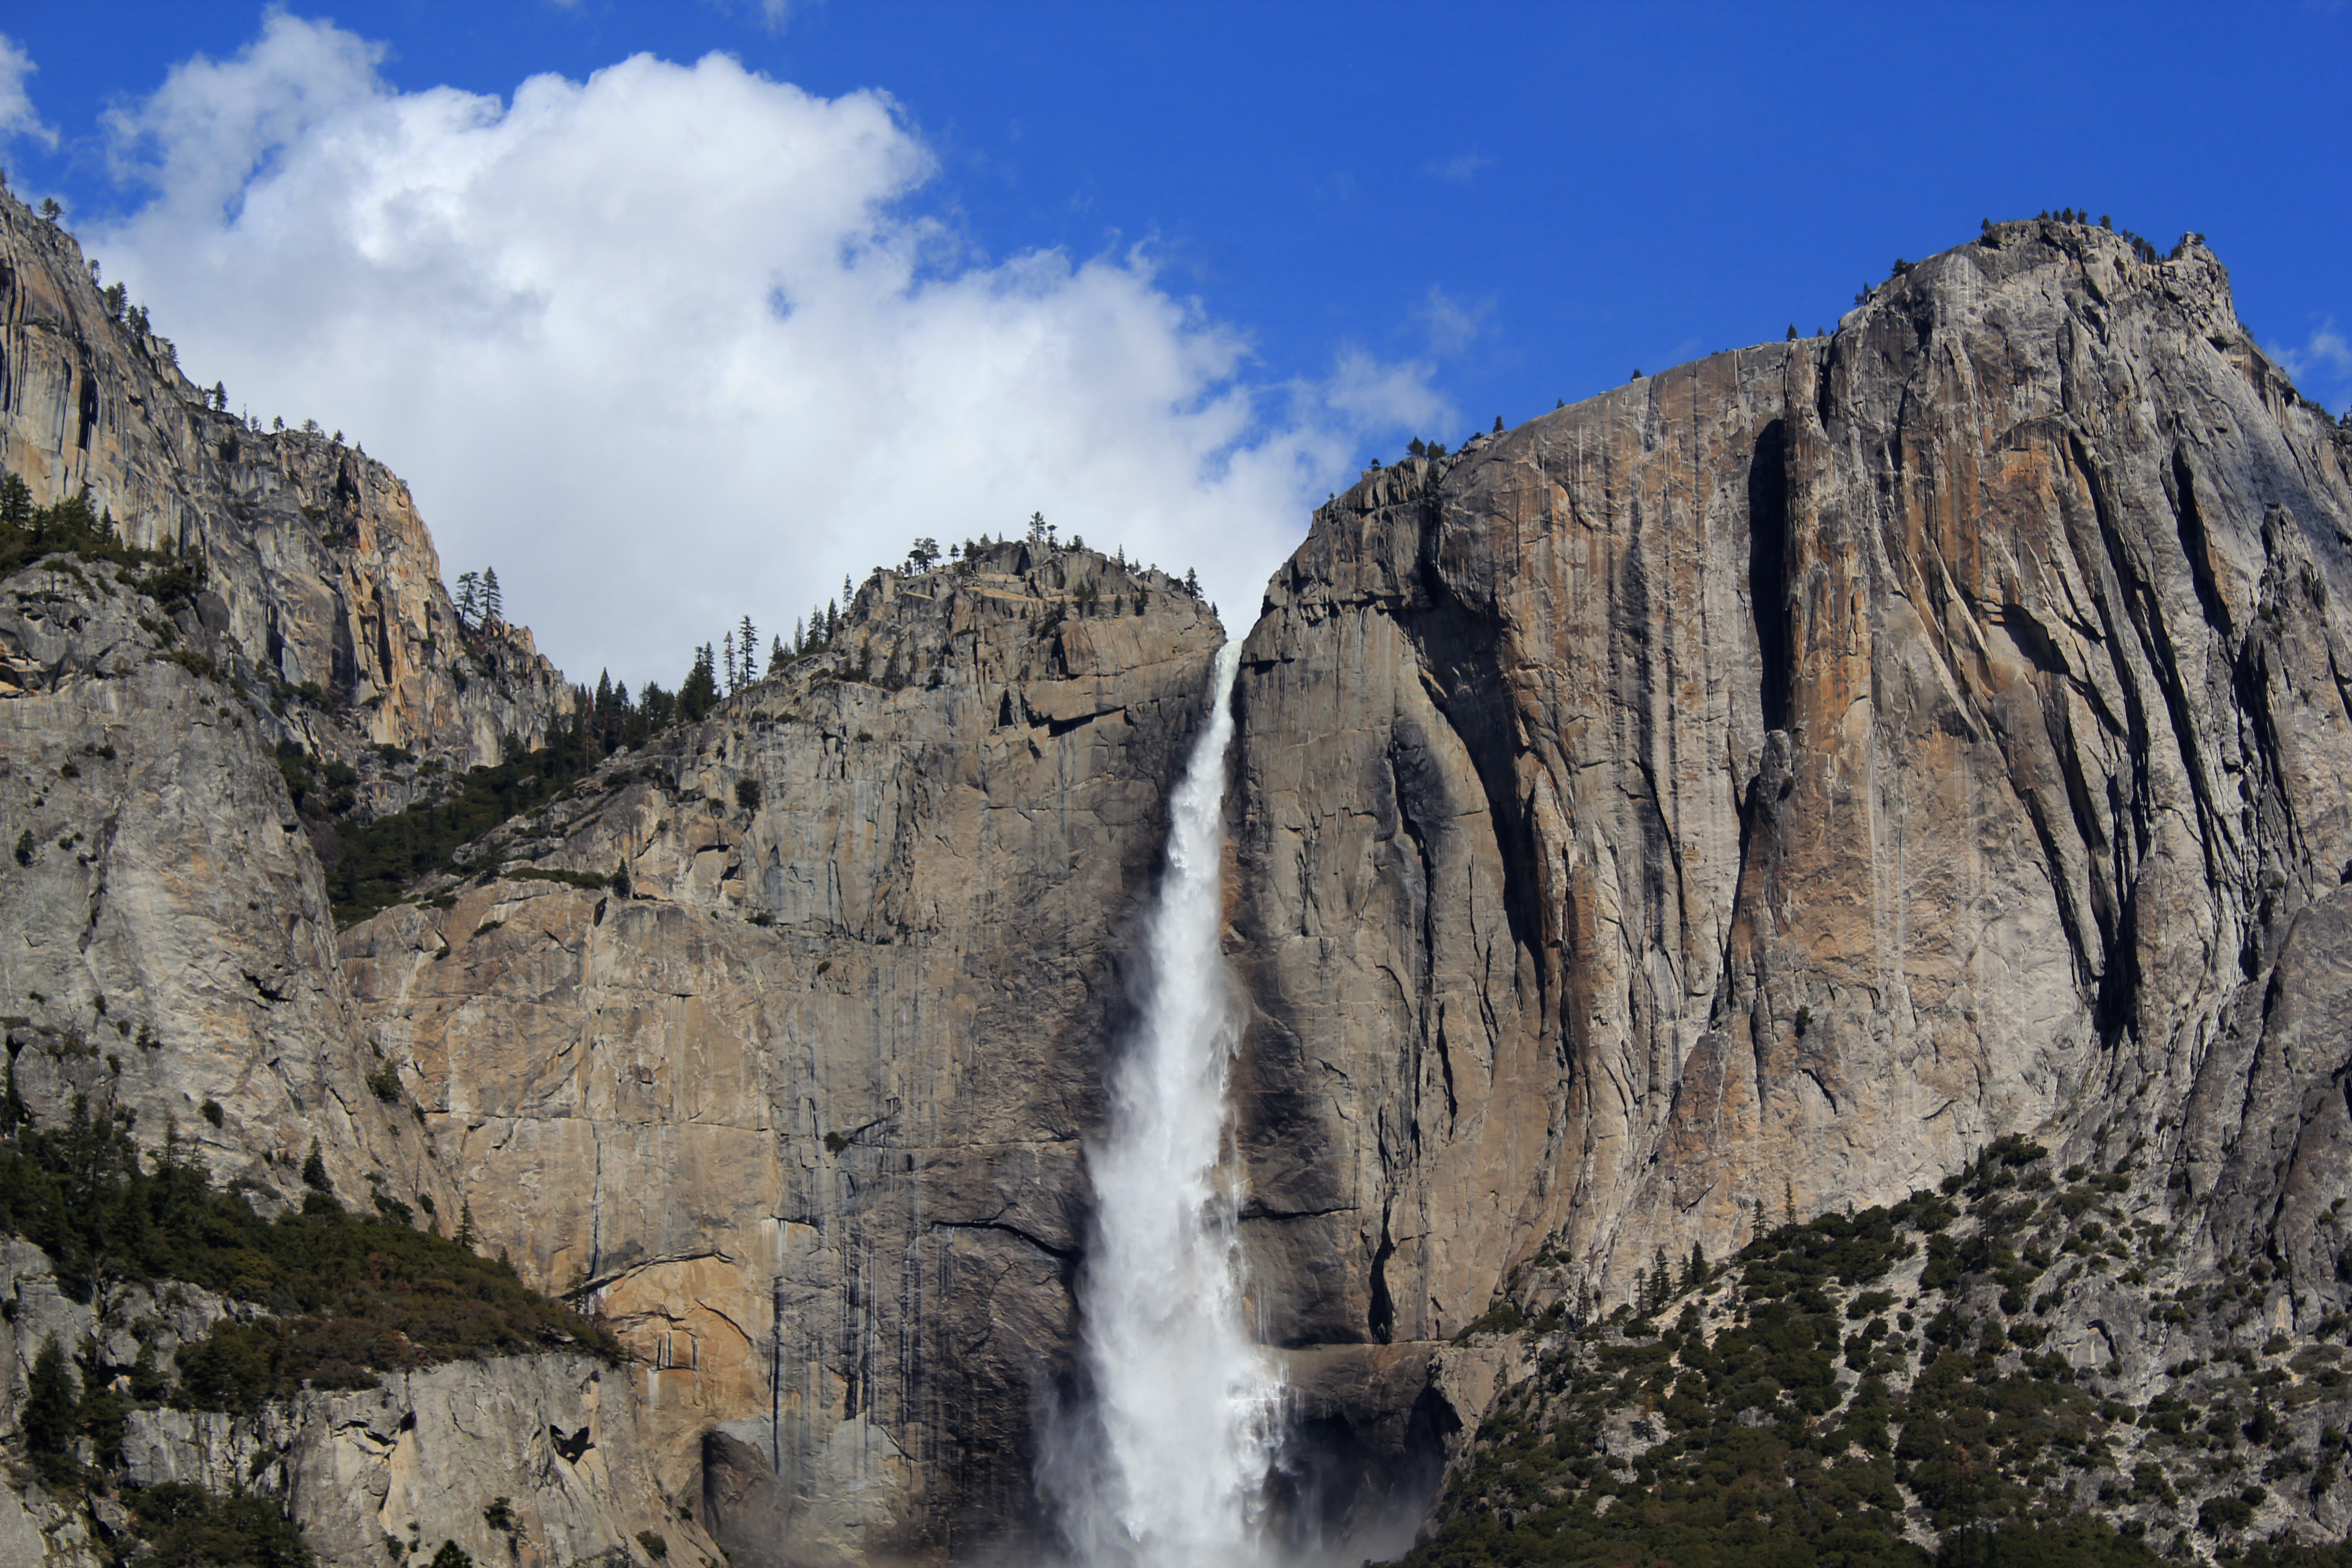
landscape, rock, wilderness, mountain, sky, adventure, formation, cliff, terrain, national park, material, ridge, blue sky, rocks, clouds, geology, mountains, badlands